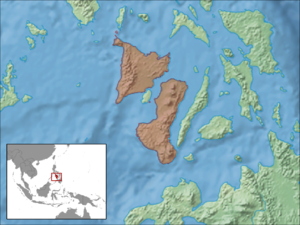
Brachymeles tridactylus est une espèce de sauriens de la famille des Scincidae.